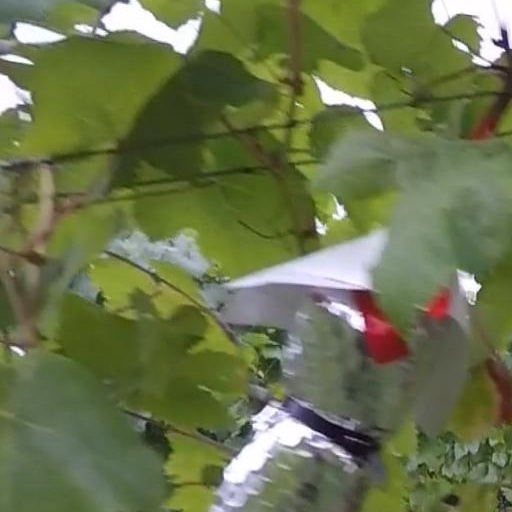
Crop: grape